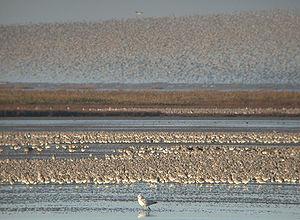
The Wash est un estuaire de forme approximativement carrée qui s’ouvre sur la côte orientale de l'Angleterre, entre le Norfolk et le Lincolnshire. Quatre rivières s'y jettent dans la mer du Nord : la Witham, la Welland, la Nene et la Great Ouse. De par son rôle dans les migrations aviaires, la baie est un site d'intérêt scientifique particulier des comtés de Norfolk et de Lincolnshire.